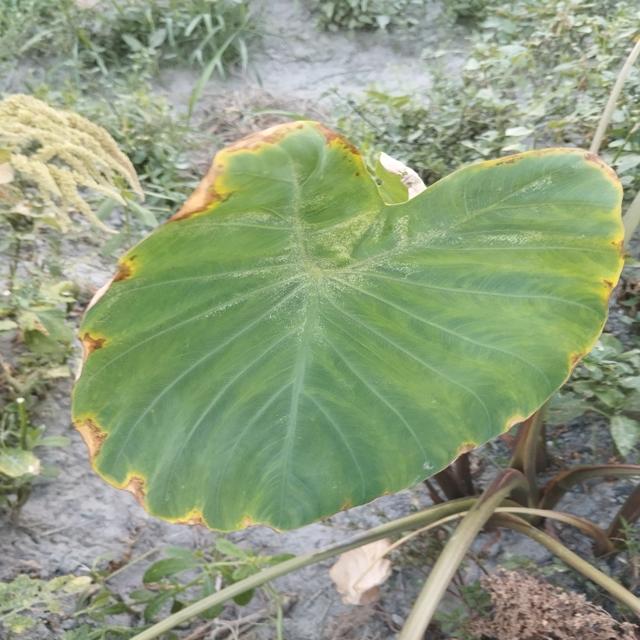
Label: Mid_Blight